Kochi

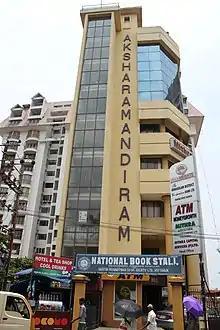
Akshara Mandiram at Marine Drive

Major Malayalam newspapers published in Kochi include "Malayala Manorama", "Mathrubhumi", "Siraj Daily", "Madhyamam", "Deshabhimani", "Deepika", "Kerala Kaumudi", "Janmabhumi", etc. Popular English newspapers include "The Hindu", "The New Indian Express", "The Times of India", "The Pioneer" and "The Deccan Chronicle". A number of evening papers are also published from the city. Newspapers in other regional languages like Hindi, Kannada, Tamil and Telugu are also available.